History of the Galveston Bay Area

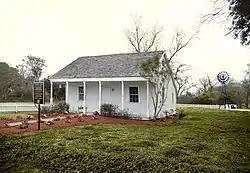
The Settlement Historic District

In the early 19th century following the Louisiana Purchase, Texas, particularly southeastern Texas, had become an increasing point of contention between Spain and the United States. Various failed attempts, such as the Long Expedition, were made by groups from the U.S. to take control of parts of Texas, resulting in some temporary settlements near the bay including Perry's Point near modern Anahuac. Spanish authorities began efforts to colonize Texas to help protect its claim to the territory. Hoping to spur settlement, the Spanish government granted land to pioneers from the United States, including Moses Austin.